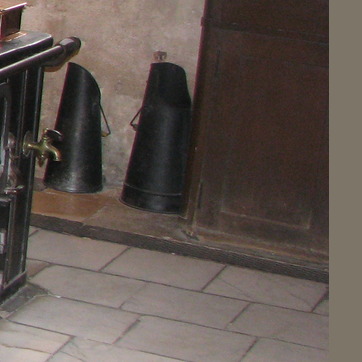
Material: metal